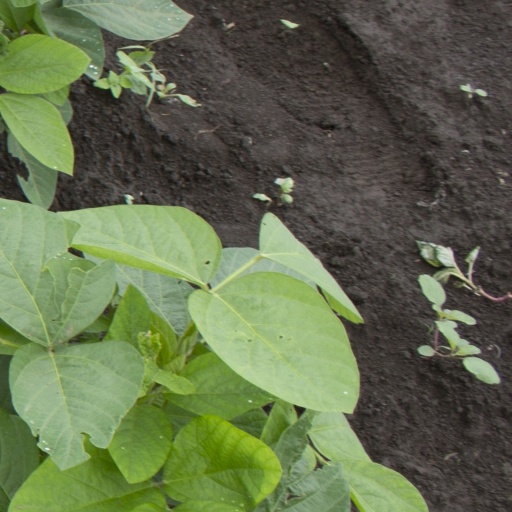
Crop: soybean